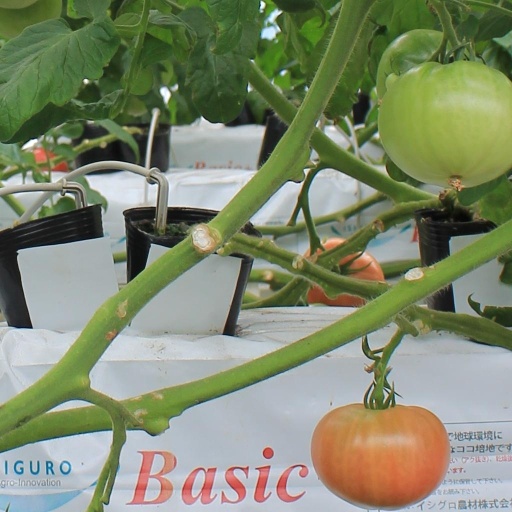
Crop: tomato